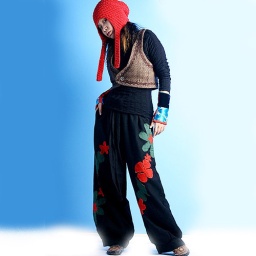
flower in cement forest